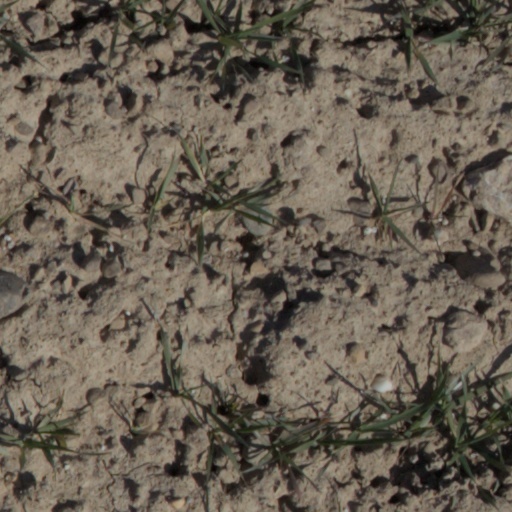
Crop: wheat